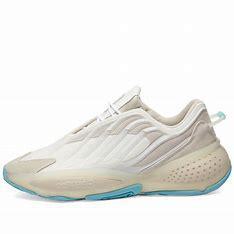
Brand: Adidas
Model: Ozrah